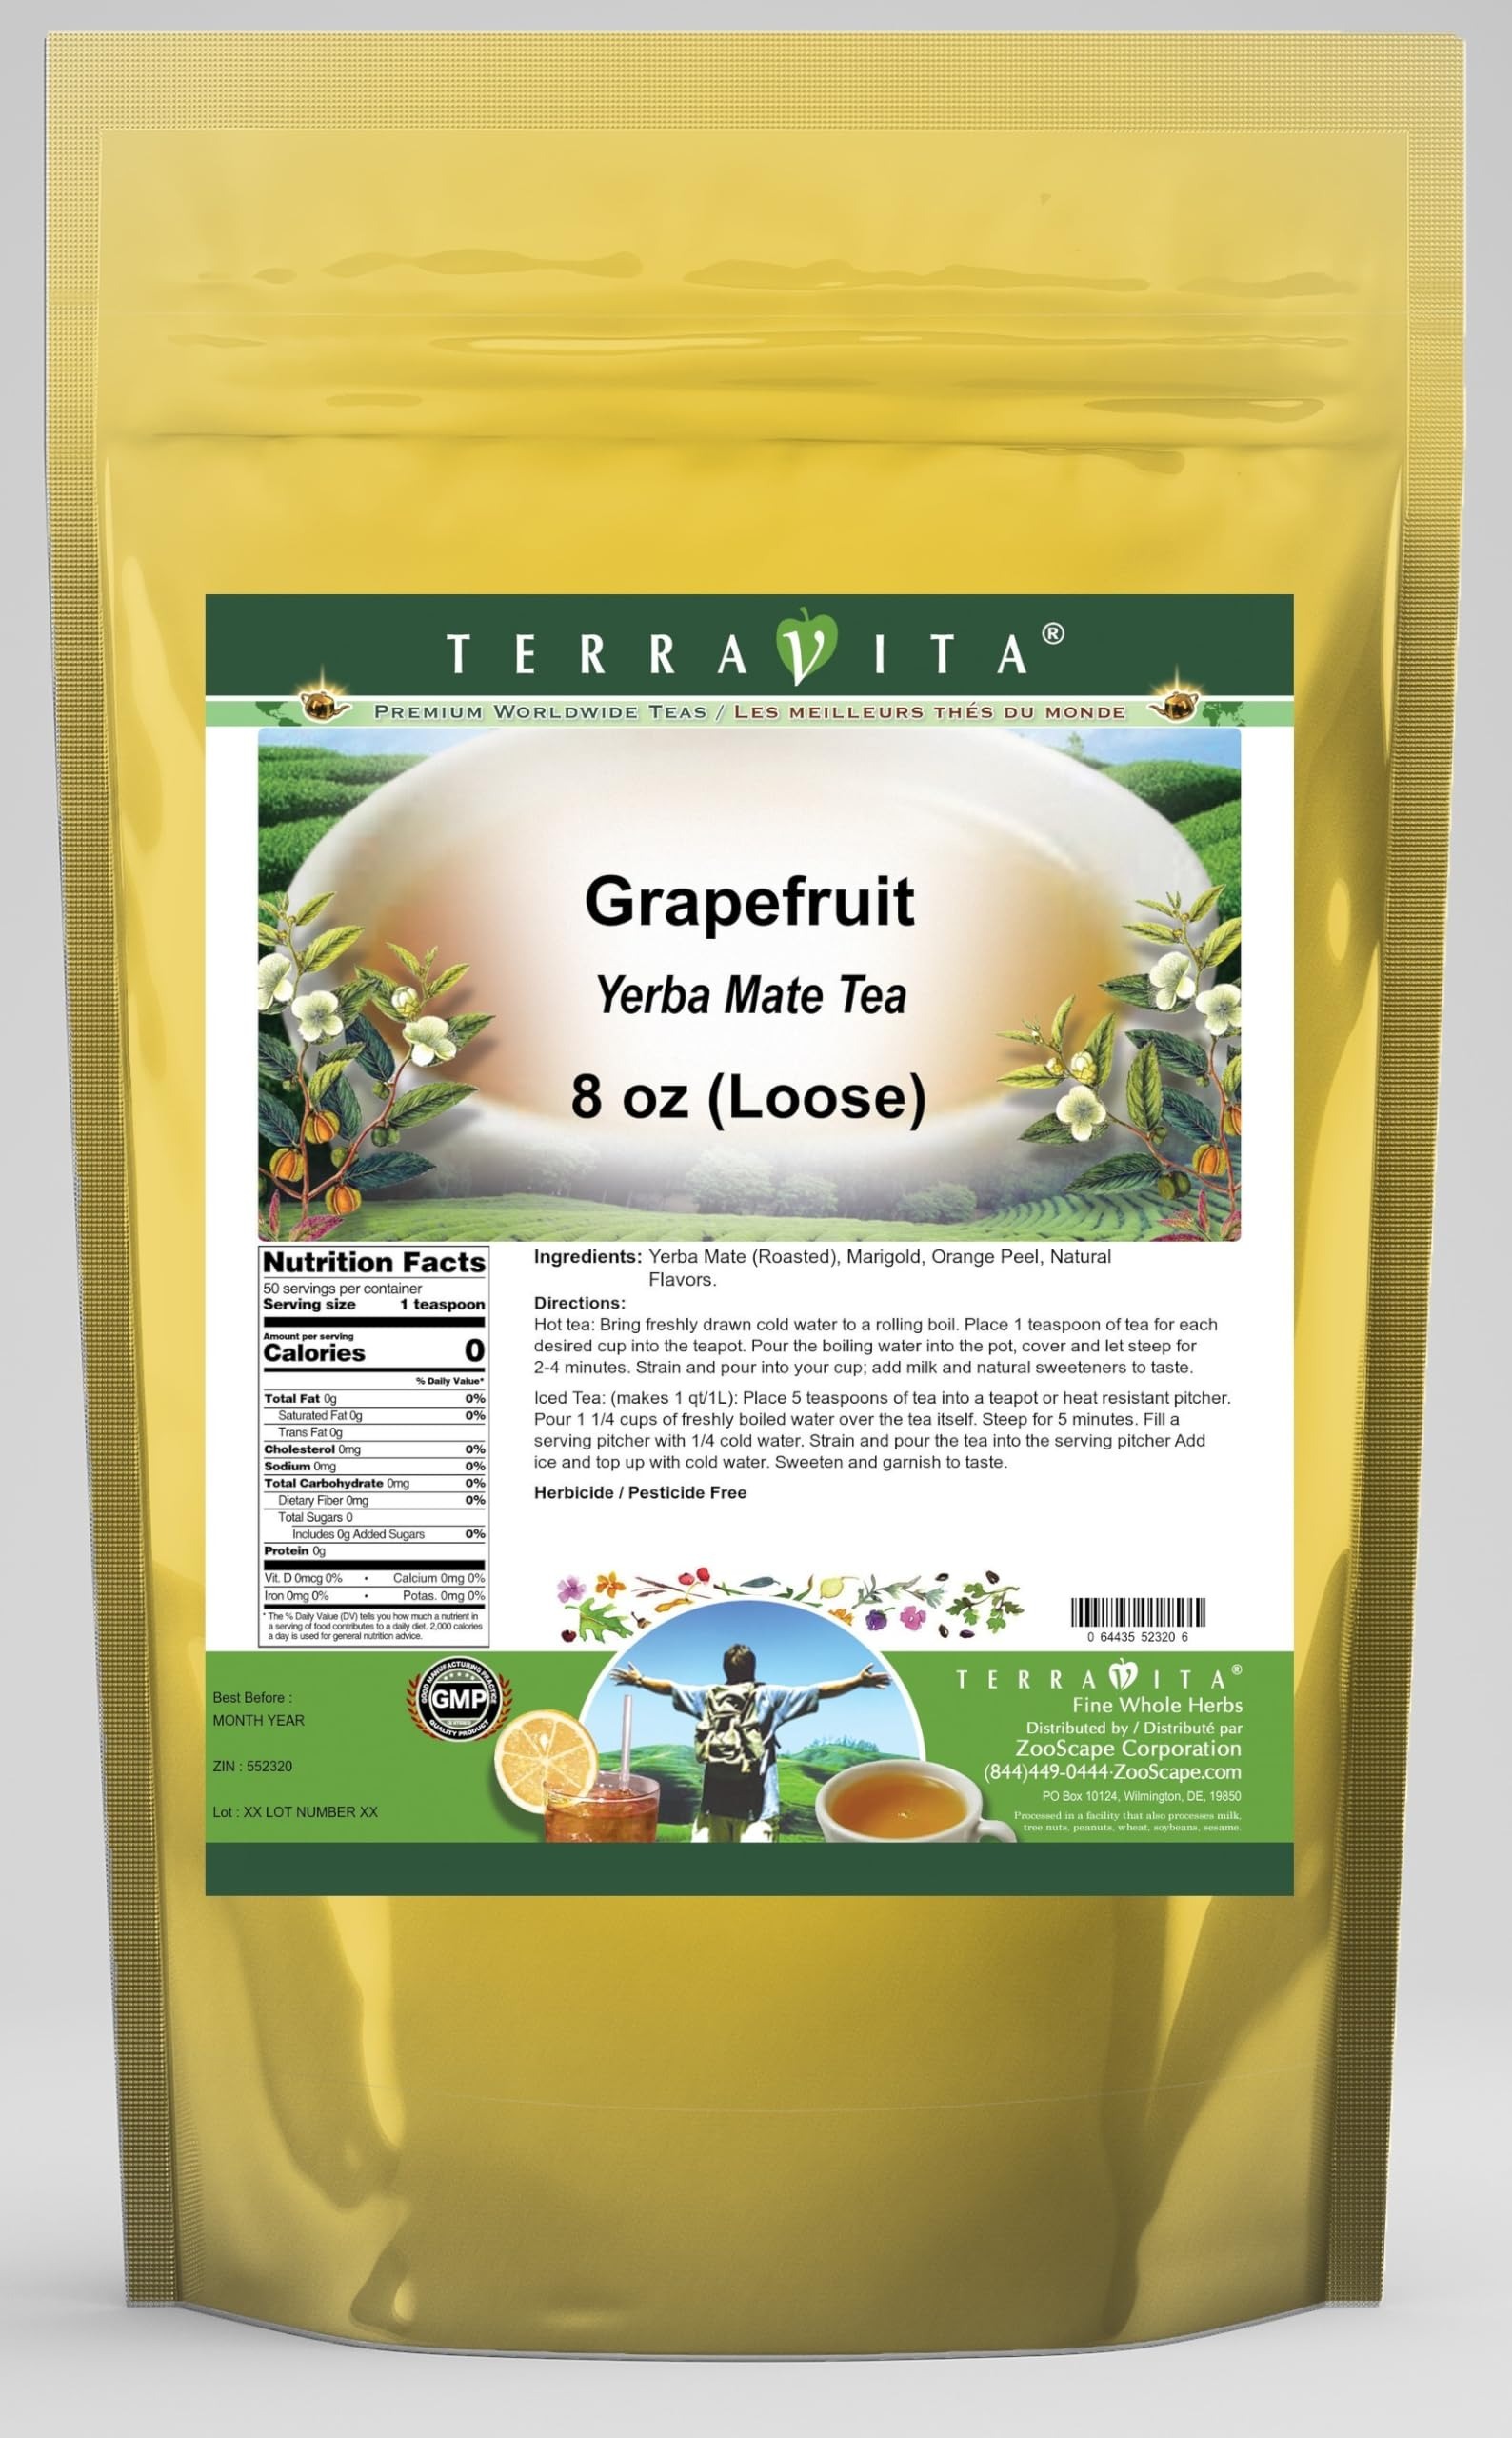
Item Name: Grapefruit Yerba Mate Tea (Loose) (8 oz, ZIN: 552320)
Bullet Point 1: Our Grapefruit Yerba Mate tea is a scrumptuous all-natural flavored Yerba Mate coffee substitute with Marigold and Orange Peel that will refresh you with its terrific taste! You will enjoy the earthy and acidity-free Grapefruit aroma and flavor again and again! - Ingredients: Yerba Mate, Marigold, Orange Peel and Natural Grapefruit Flavor.
Bullet Point 2: No fillers.
Bullet Point 3: Manufacturer: TerraVita
Bullet Point 4: Size: 8 oz
Bullet Point 5: Loose Leaf Yerba Mate Tea - Packed in a convenient upright pouch!
Product Description: Our Grapefruit Yerba Mate tea is a scrumptuous all-natural flavored Yerba Mate coffee substitute with Marigold and Orange Peel that will refresh you with its terrific taste! You will enjoy the earthy and acidity-free Grapefruit aroma and flavor again and again! - Ingredients: Yerba Mate, Marigold, Orange Peel and Natural Grapefruit Flavor. - Hot tea brewing method: Bring freshly drawn cold water to a rolling boil. Place 1 teaspoon of tea for each desired cup into the teapot. Pour the boiling water into the pot, cover and let steep for 2-4 minutes. Strain and pour into your cup; add milk and natural sweeteners to taste. - Iced tea brewing method: (to make 1 liter/quart): Place 5 teaspoons of tea into a teapot or heat resistant pitcher. Pour 1 1/4 cups of freshly boiled water over the tea itself. Steep for 5 minutes. Fill a serving pitcher with 1/4 cold water. Strain and pour the tea into the serving pitcher Add ice and top up with cold water. Sweeten and garnish to taste. - TerraVita is an exclusive line of premium-quality, natural source products that use only the finest, purest and most potent ingredients found around the world. TerraVita is hallmarked by the highest possible standards of purity, potency, stability and freshness. All of our products are prepared with the highest elements of quality control, from raw materials through the entire manufacturing process, up to and including the moment that the bottles or bags are sealed for freshness and shipped out to you. Our highest possible standards are certified by independent laboratories and backed by our personal guarantee. - TerraVita exists to meet and ensure your family's health and wellness without the harmful effects of chemicals and health products. We strive to make all of our products affordable and reliab
Value: 8.0
Unit: Ounce

Price: 26.14